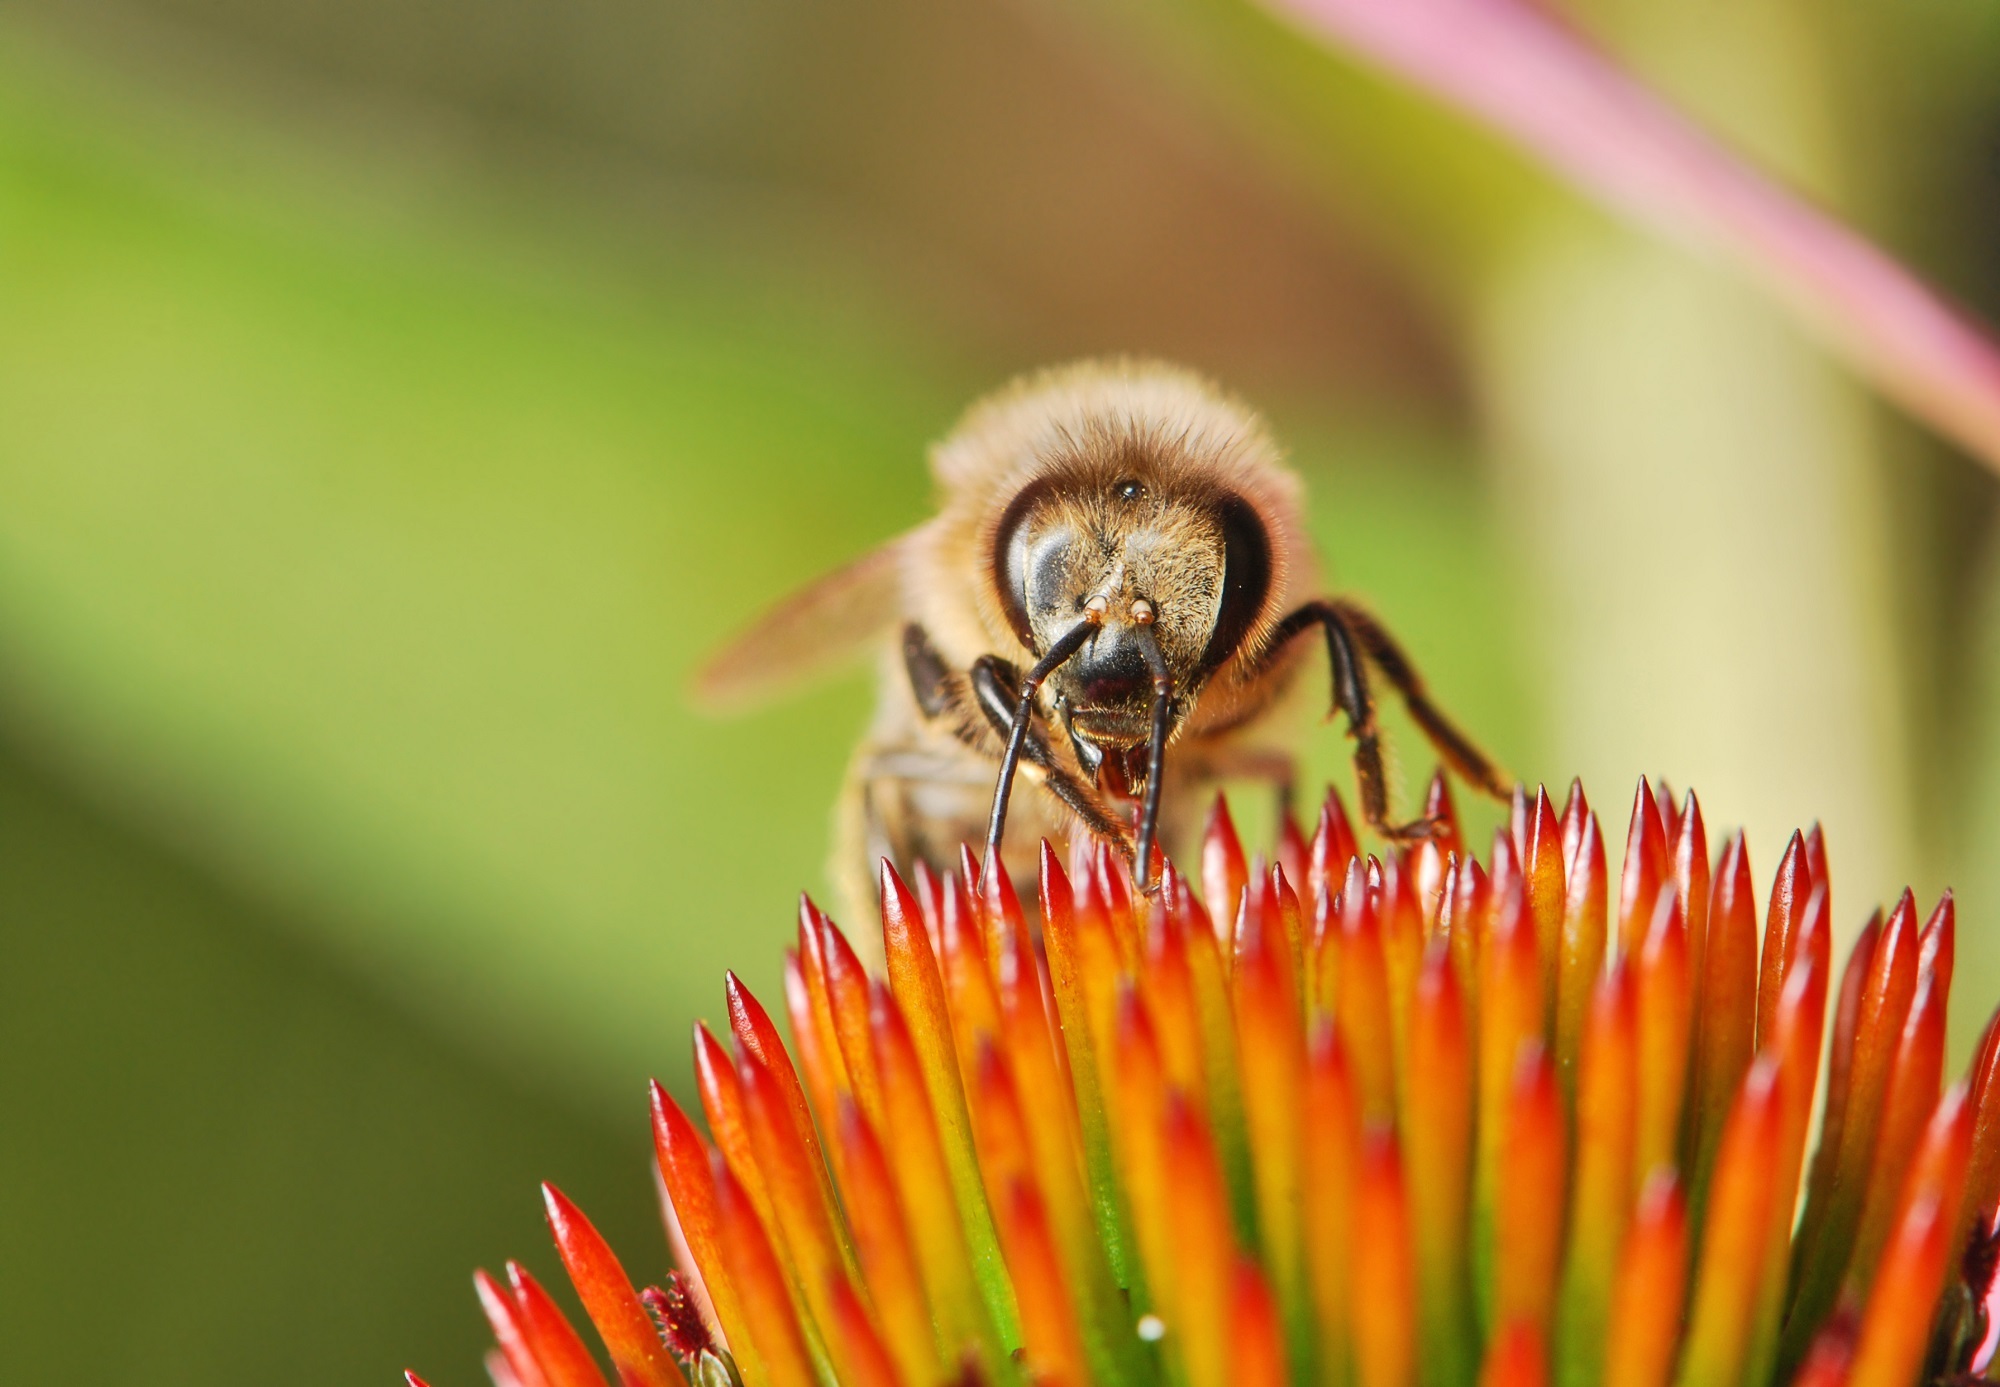
nature, blossom, photography, flower, petal, bloom, pollen, pollination, insect, macro, closeup, flora, fauna, invertebrate, close up, outdoors, bee, detail, bumblebee, nectar, pollinating, macro photography, honey bee, pollinator, plant stem, membrane winged insect